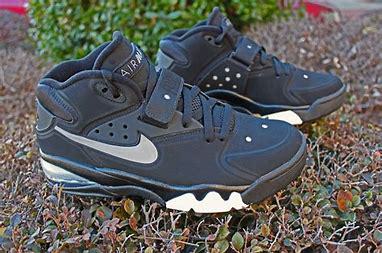
Brand: Nike
Model: Air Force Max